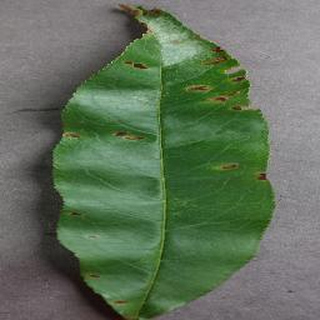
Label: peach_bacterial_spot